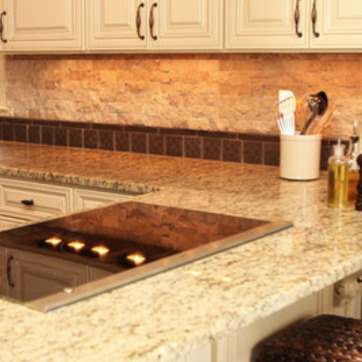
Material: polishedstone